Answer in natural language. Which object is closer to sleek black flatscreen smart tv (highlighted by a red box), white rectangular dining table (highlighted by a blue box) or walnut tv stand (highlighted by a green box)? Choose between the following options: walnut tv stand (highlighted by a green box) or white rectangular dining table (highlighted by a blue box)
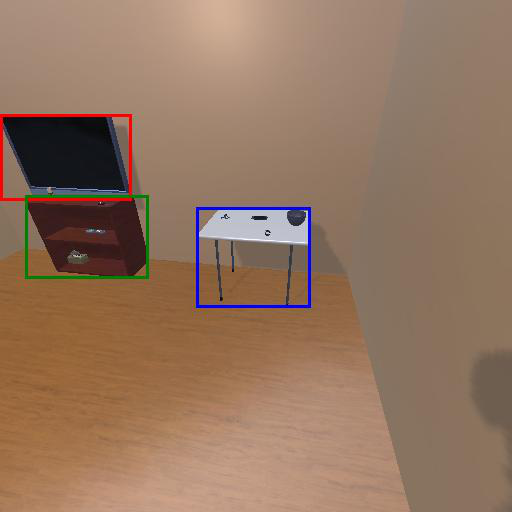
<answer>walnut tv stand (highlighted by a green box)</answer>